Oronhyatekha

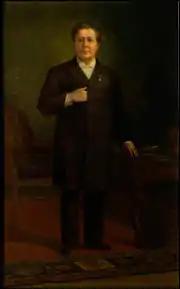
Oronhyatekha

Oronhyatekha (10 August 1841 – 3 March 1907), ("Burning Sky" or "Burning Cloud" in the Mohawk language, also carried the baptismal name Peter Martin), was a Mohawk physician, scholar, and a unique figure in the history of British colonialism. He was the first known aboriginal scholar at Oxford University; a successful CEO of a multinational financial institution; a native statesman; an athlete of international standing; and an outspoken champion of the rights of women, children, and minorities. He was once thought to be the first Native M.D. in Canada, having gotten his degree in 1866 from the University of Toronto Faculty of Medicine having studied at the Toronto School of Medicine, but Peter Edmund Jones (Ojibwa), from New Credit, has been documented as having graduated a few months before Oronhyatekha. The fact that Oronhyatekha achieved these results during the Victorian era, when racism and pressure for First Nations peoples to assimilate were commonplace, has made him a figure approaching legend in some aboriginal circles.